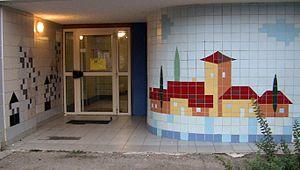
Une fresque en carreaux réalisée par la ville de Besançon, ornant un immeuble du quartier de Planoise
Planoise est l'un des quatorze quartiers de Besançon. Situé au sud-ouest de la ville, il est au cœur d’un site de 3,5 km² ceinturé par quatre forêts et deux collines, à environ 2 km du Doubs et 3,5 km du centre-ville. Il est limitrophe des Tilleroyes, de Saint-Ferjeux, et de Velotte au nord et à l’est, ainsi que des communes d'Avanne-Aveney, Grandfontaine-la Belle Étoile, et Franois au sud et à l’ouest. Le secteur est bien desservi par les transports en commun grâce au tramway et à plusieurs lignes de bus Ginko et d'agglomération, et se trouve également à un carrefour routier avec la rue de Dole/R.N.73 et la R.N.57. Il faisait administrativement partie du canton de Besançon-Planoise jusqu’en 2014 mais est désormais associé à celui de Besançon-1, relevant de la ville de Besançon pour tout le reste de son administration et de sa gestion.